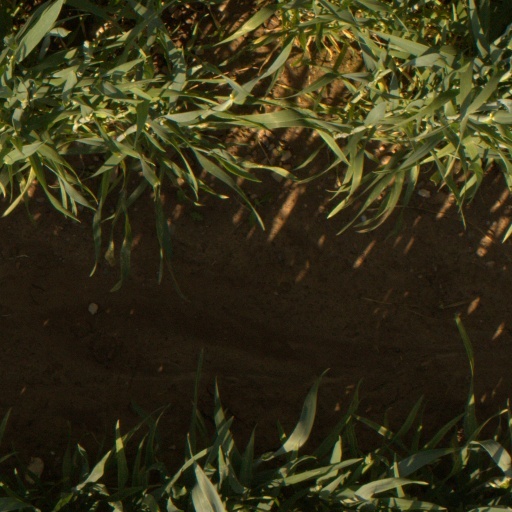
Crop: wheat